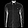
Label: Shirt